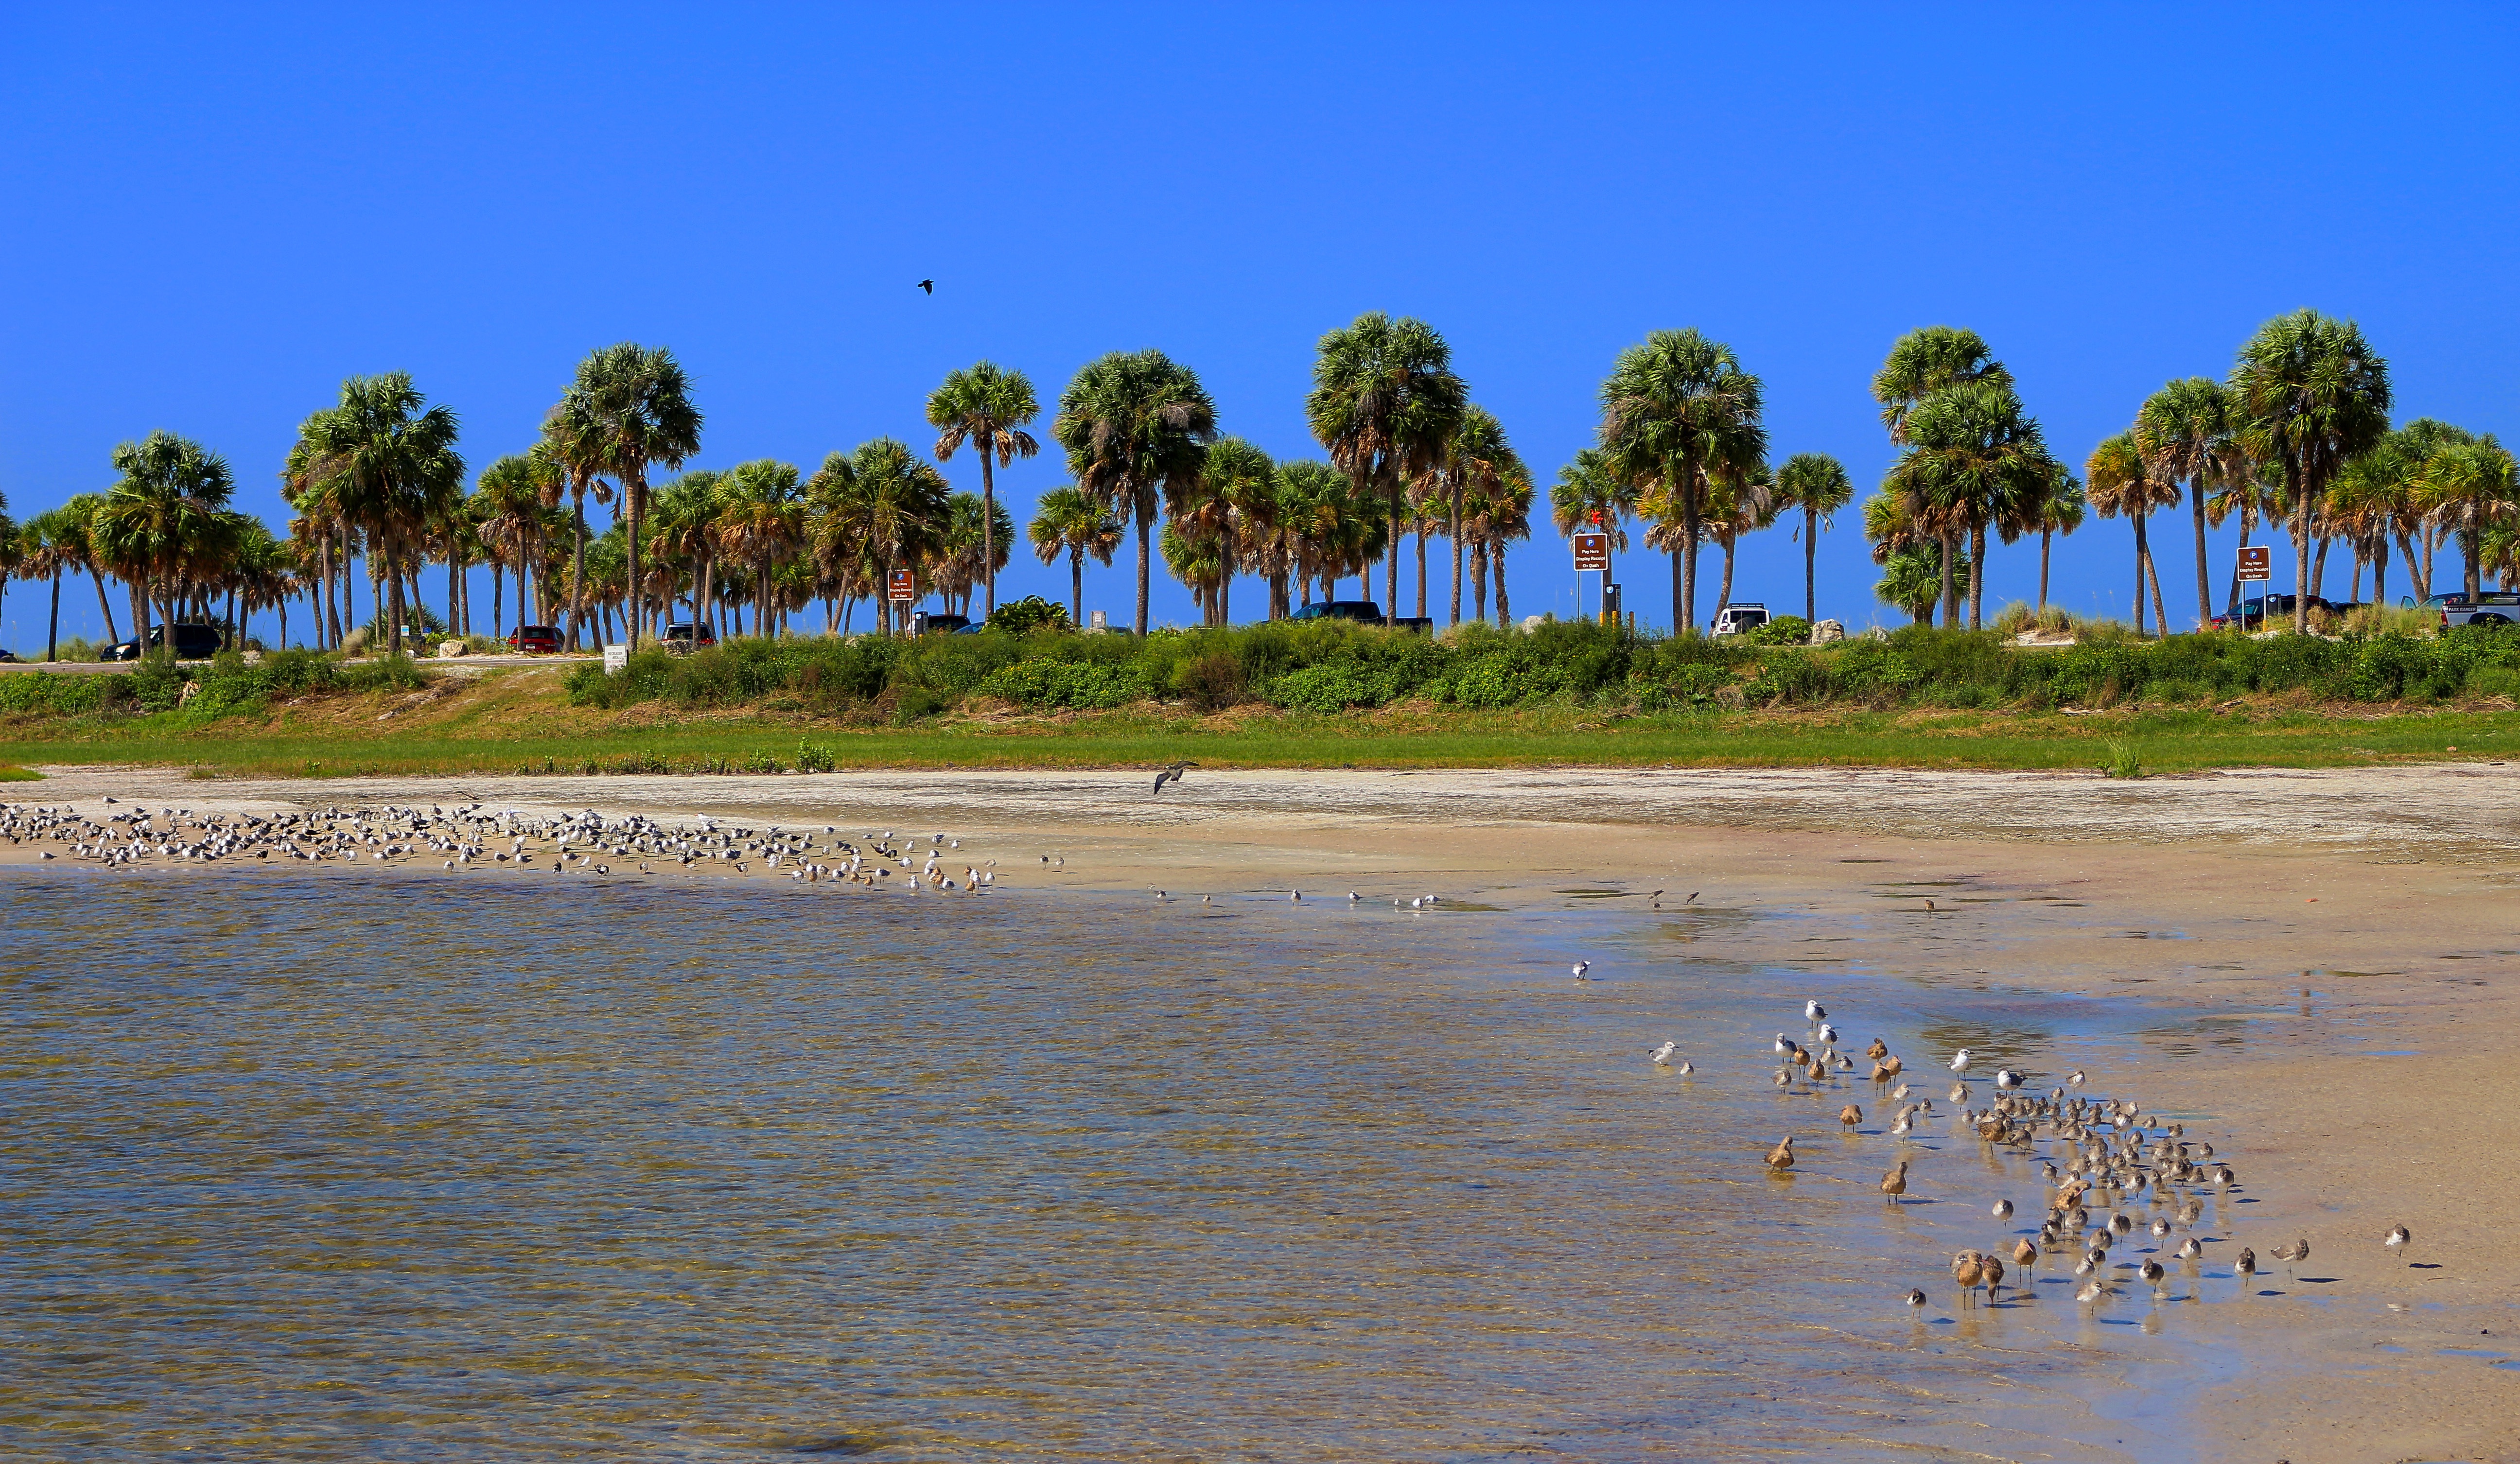
beach, sea, coast, tree, nature, marsh, shore, tropical, lagoon, bay, savanna, body of water, birds, wetland, palms, habitat, ecosystem, natural environment, arecales